Land of Oz

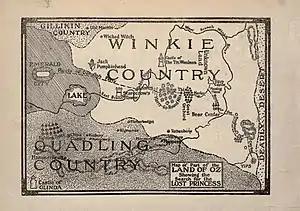
Map of the Winkie Country from "The Lost Princess of Oz" (1917)

Winkie Country is the western part of the Land of Oz. It is the home of the Winkies. Michael Patrick Hearn suggests the name Winkie means "a little bit of light," referring to the country "where the sun sets".